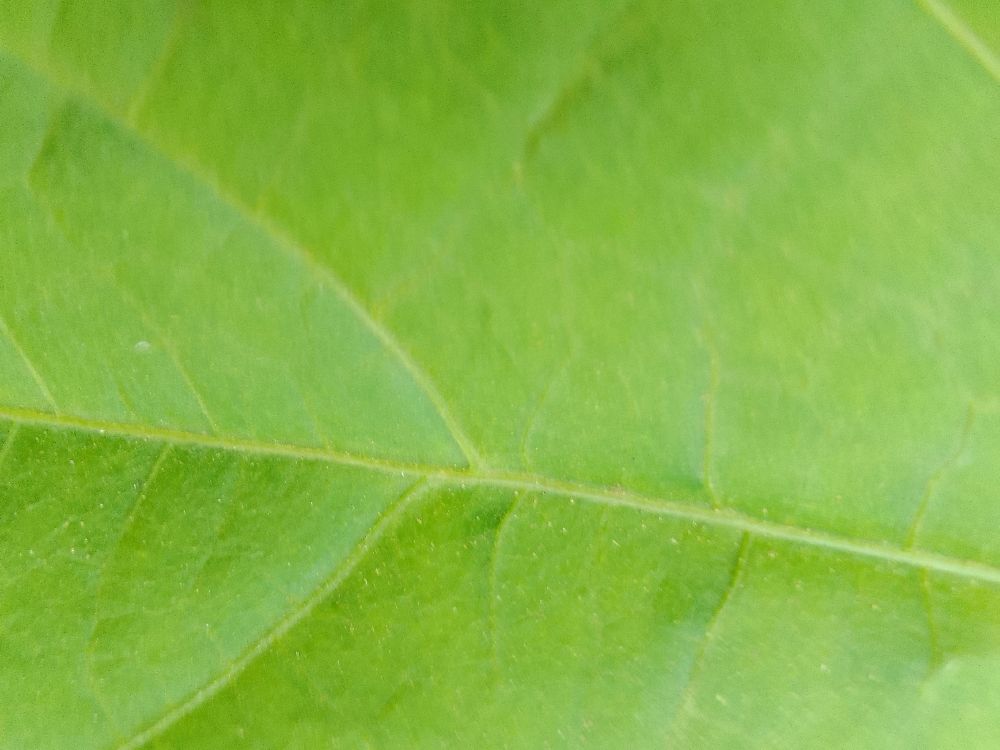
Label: healthy